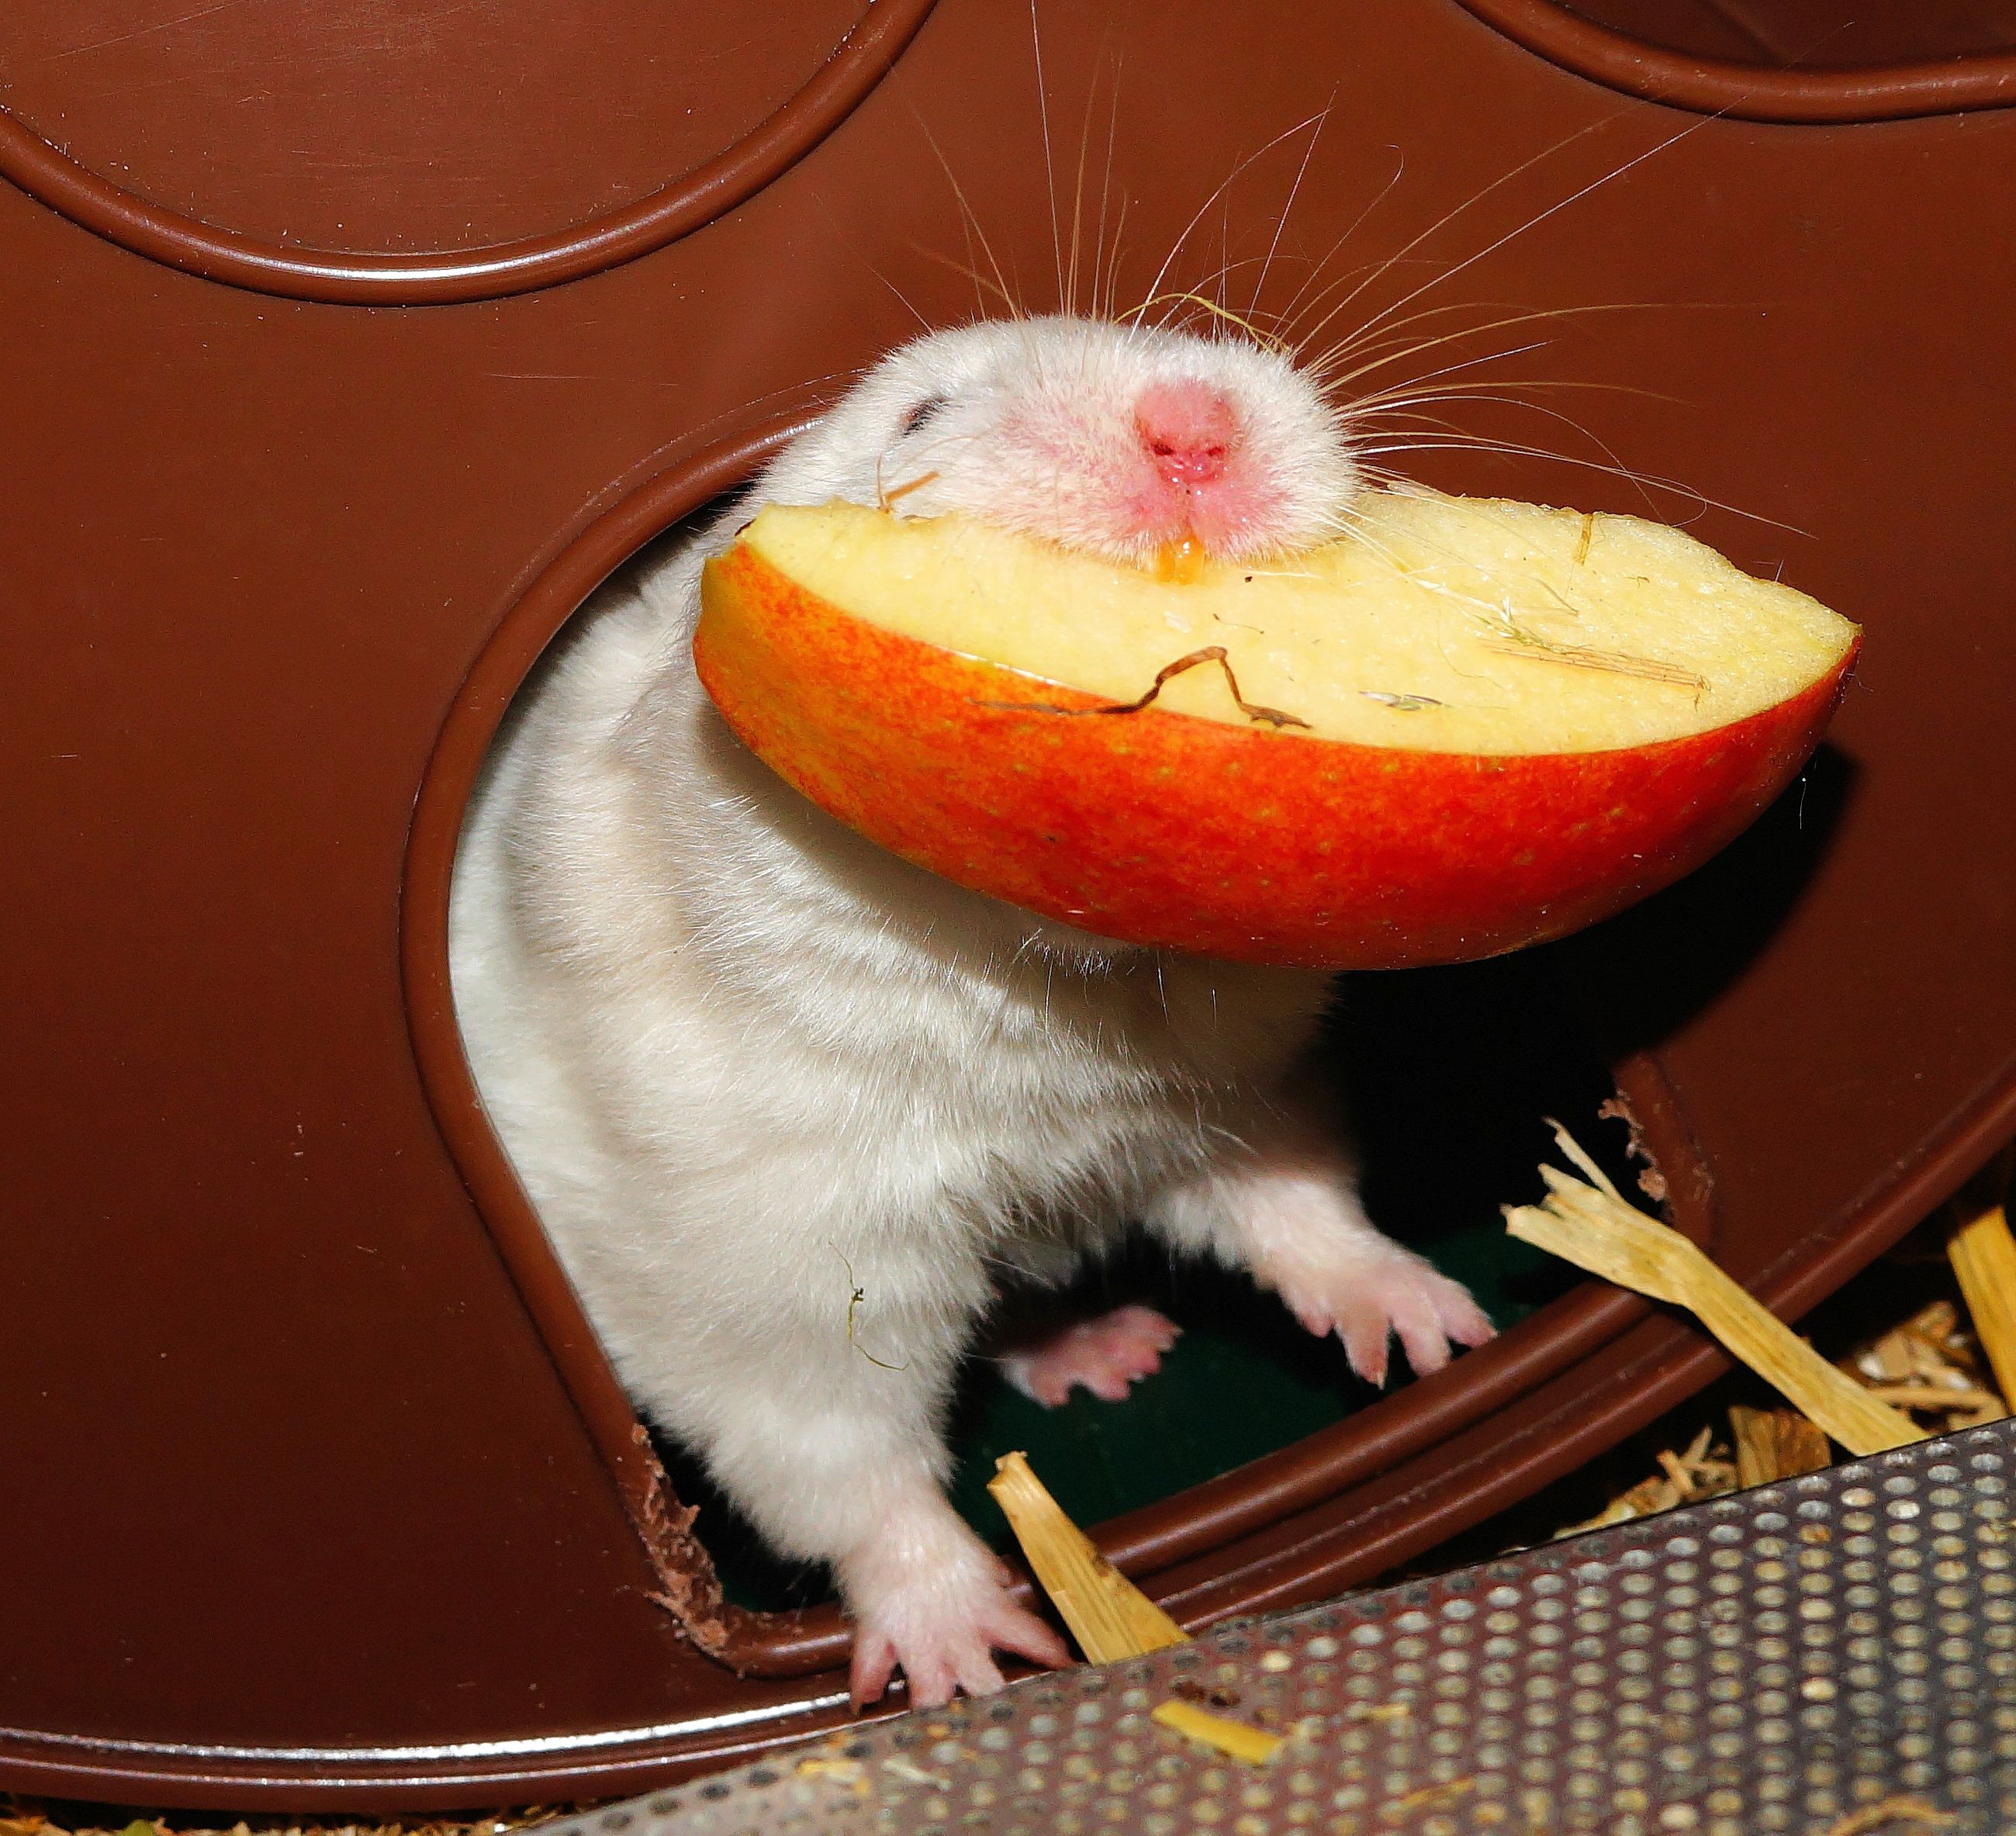
apple, white, sweet, mouse, cute, food, produce, mammal, healthy, eat, hamster, rodent, delicious, rat, whiskers, vertebrate, soft, vitamins, hunger, impeller, appetite, purry, muroidea, muridae